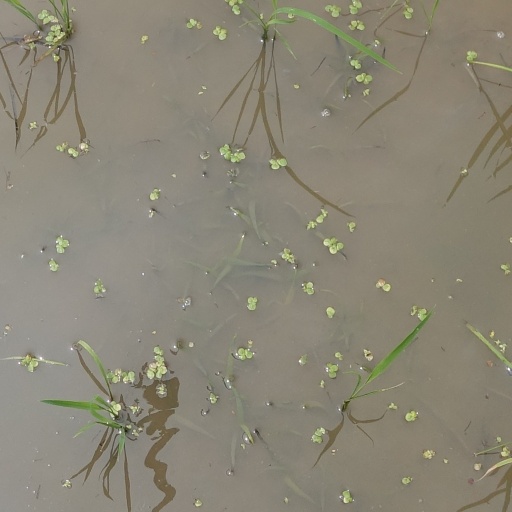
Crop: rice